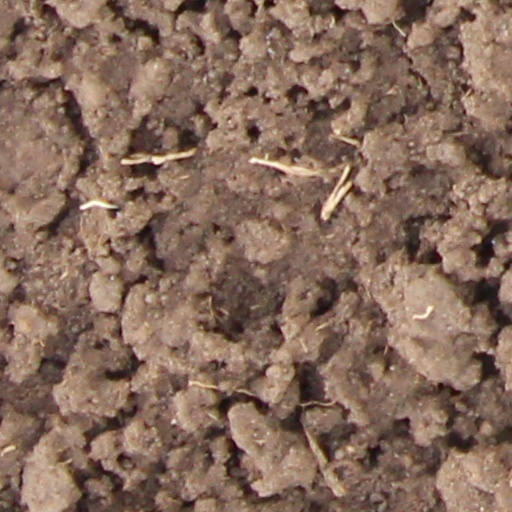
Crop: wheat